Richard Manuel

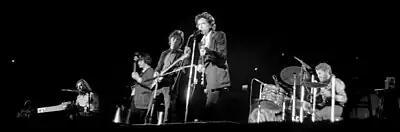
Manuel, left, with Bob Dylan and the Band in 1974

The 40 concerts of the Bob Dylan and the Band 1974 Tour, from January 3 to February 14, 1974, were meandering musical marathons featuring two sets of Dylan backed by The Band, two Band sets, and a Dylan acoustic set. The ensuing live album from the tour, "Before the Flood", reveals that Manuel was still capable of reaching the falsetto on "I Shall Be Released".